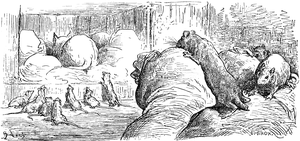
Le Chat et un vieux rat est la dix-huitième fable du livre III de Jean de La Fontaine situé dans le premier recueil des Fables de La Fontaine, édité pour la première fois en 1668.